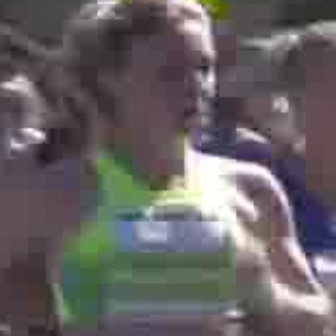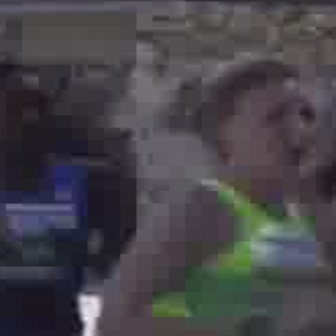
  Please identify the target specified by the bounding box [122,42,213,134] in the first image and locate it in the second image. Return the coordinates in [x_min,y_min,x_max,y_max] format.
Answer: [238,94,315,172]